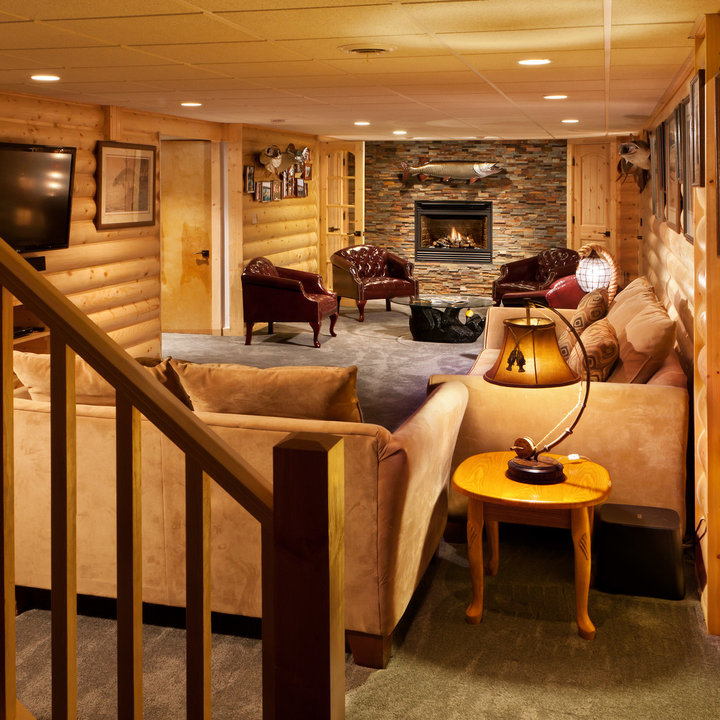
Style: Rustic